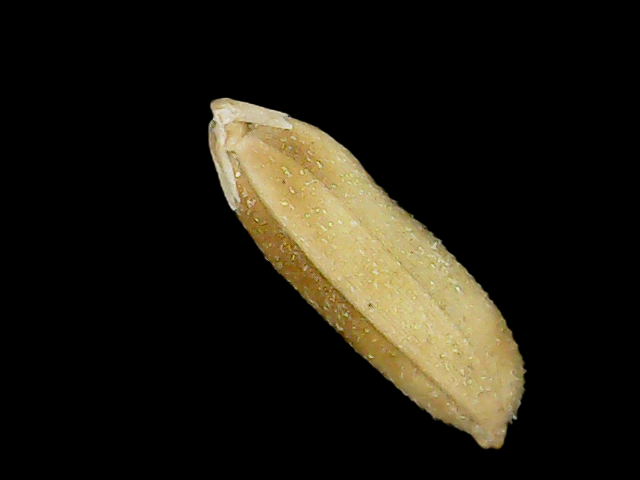
Rice variety: Binadhan16